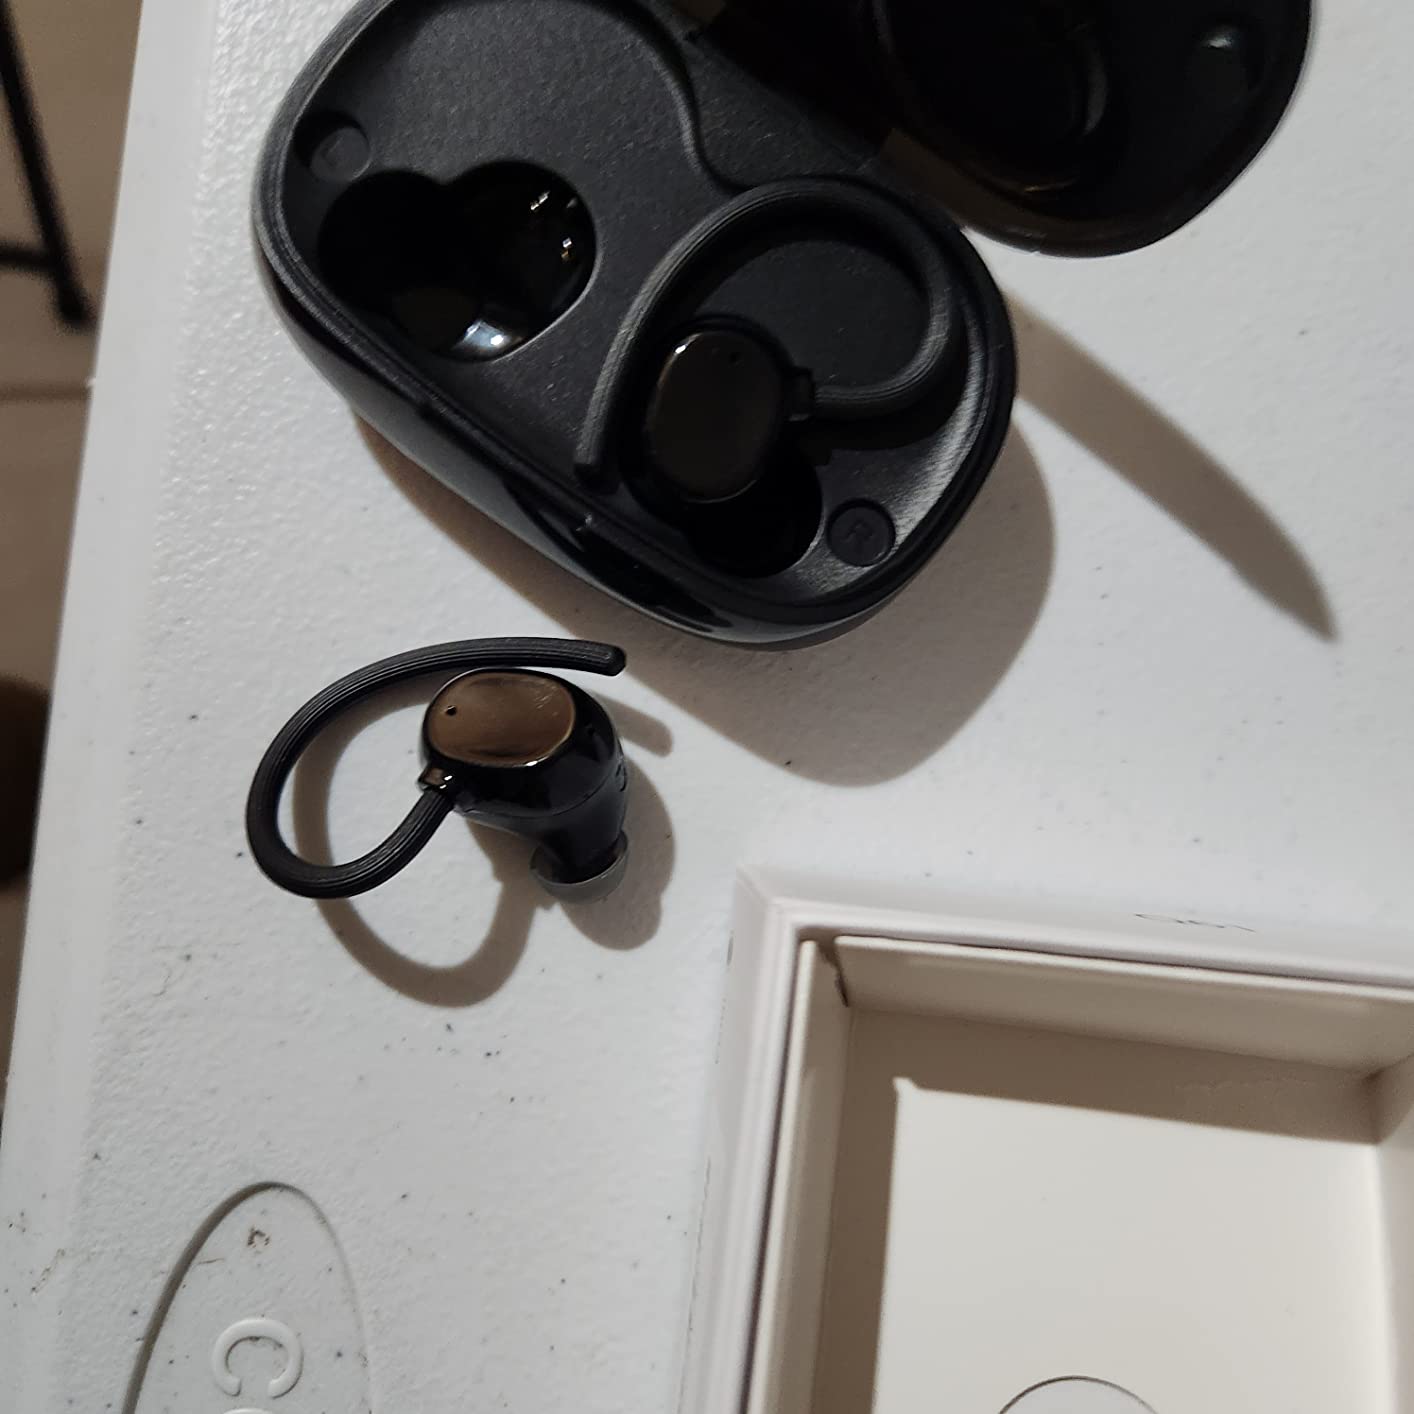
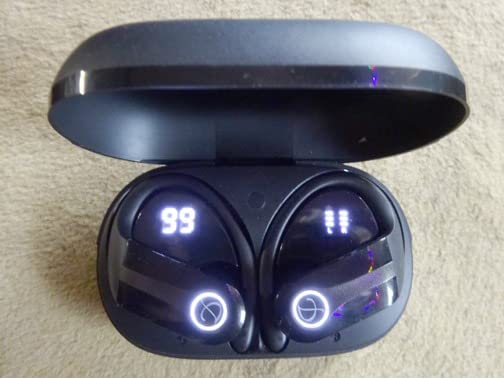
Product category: earbuds
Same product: no